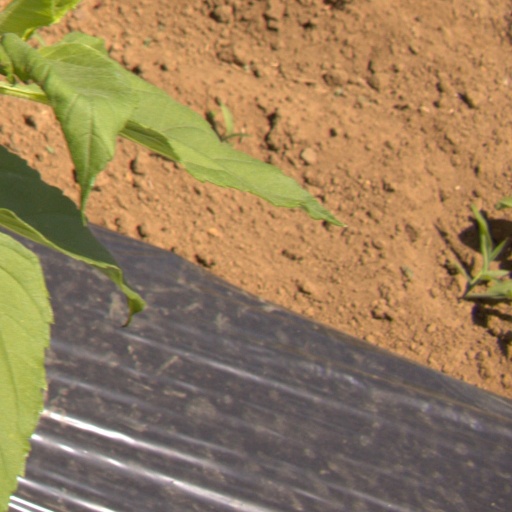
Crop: Jerusalem artichoke